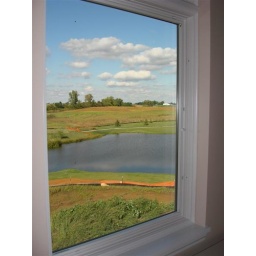
Taken from the 3rd floor in our new office building at work.